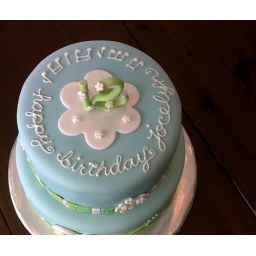
Top tier: German chocolate cake. Bottom tier: Chocolate cake with mocha buttercream. Covered in white chocolate fondant.